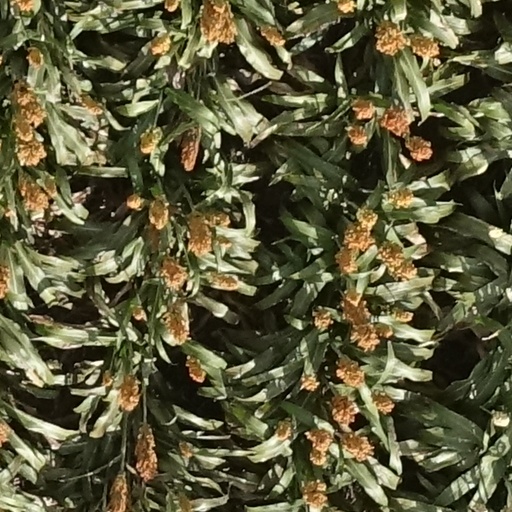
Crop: sorghum